Aldershot Military Cemetery

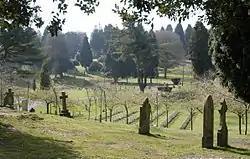
View of Aldershot Military Cemetery

The graves are set in well-tended steep rolling grounds of , traversed by many tarmacadam paths. The area is well wooded with oaks, pines, firs and chestnut trees, interspersed with yew topiary and rhododendrons.